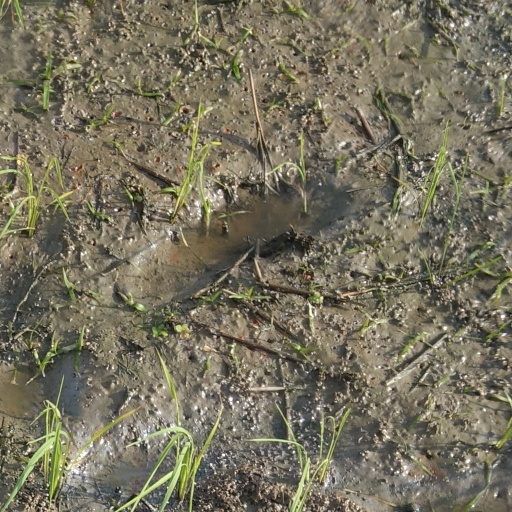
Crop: rice